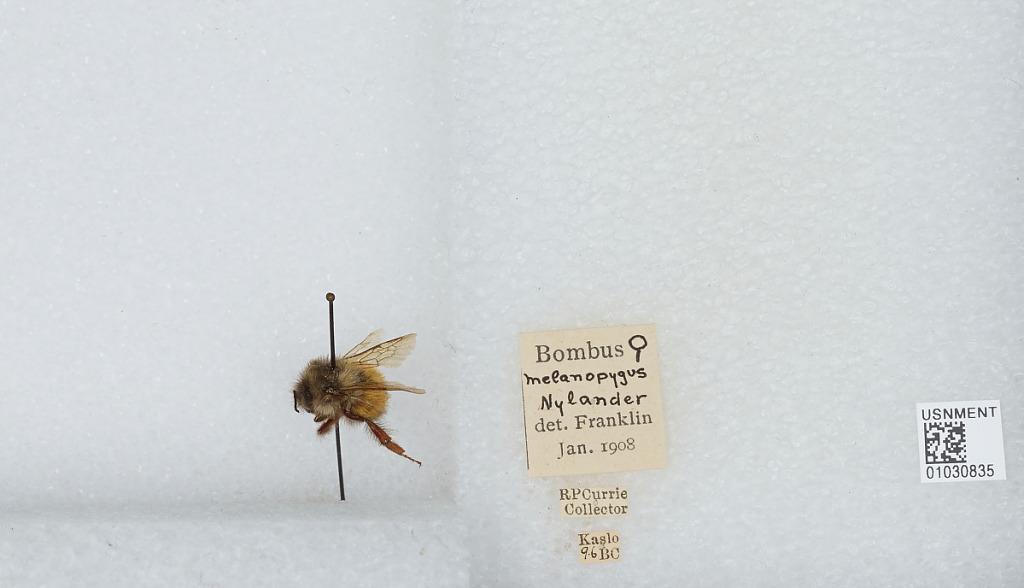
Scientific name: Bombus (Pyrobombus) melanopygus Nylander
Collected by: R. Currie
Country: Canada
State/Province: British Columbia
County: Kootenay
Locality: Kaslo
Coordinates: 49.9133, -116.911
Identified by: Milliron